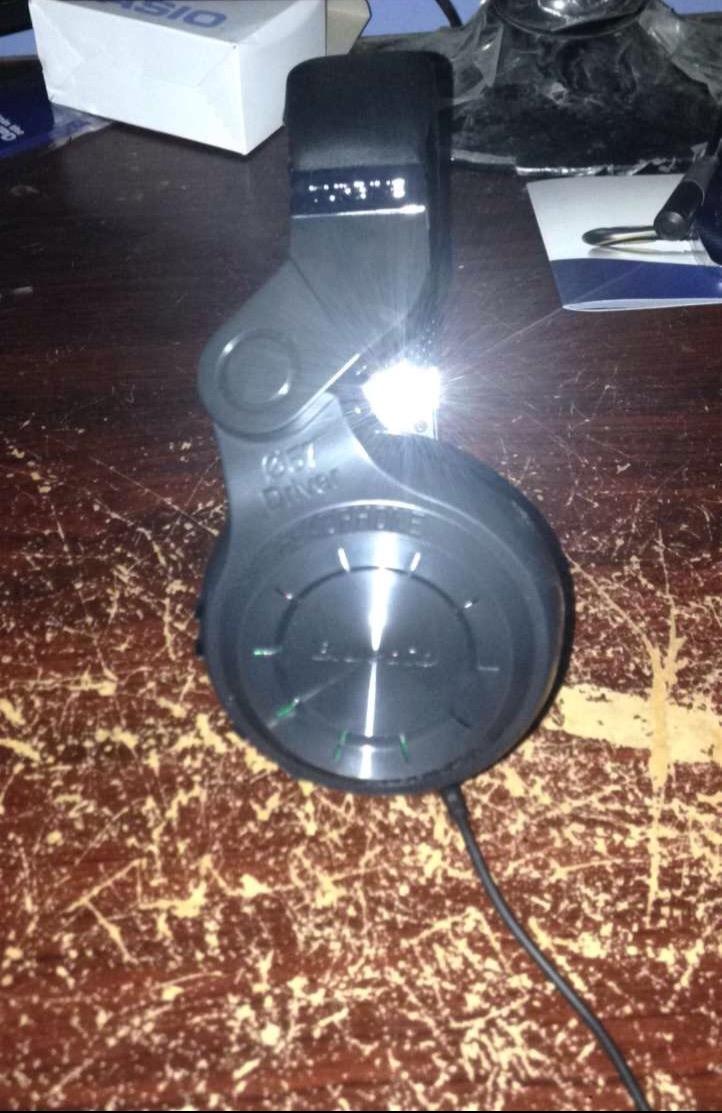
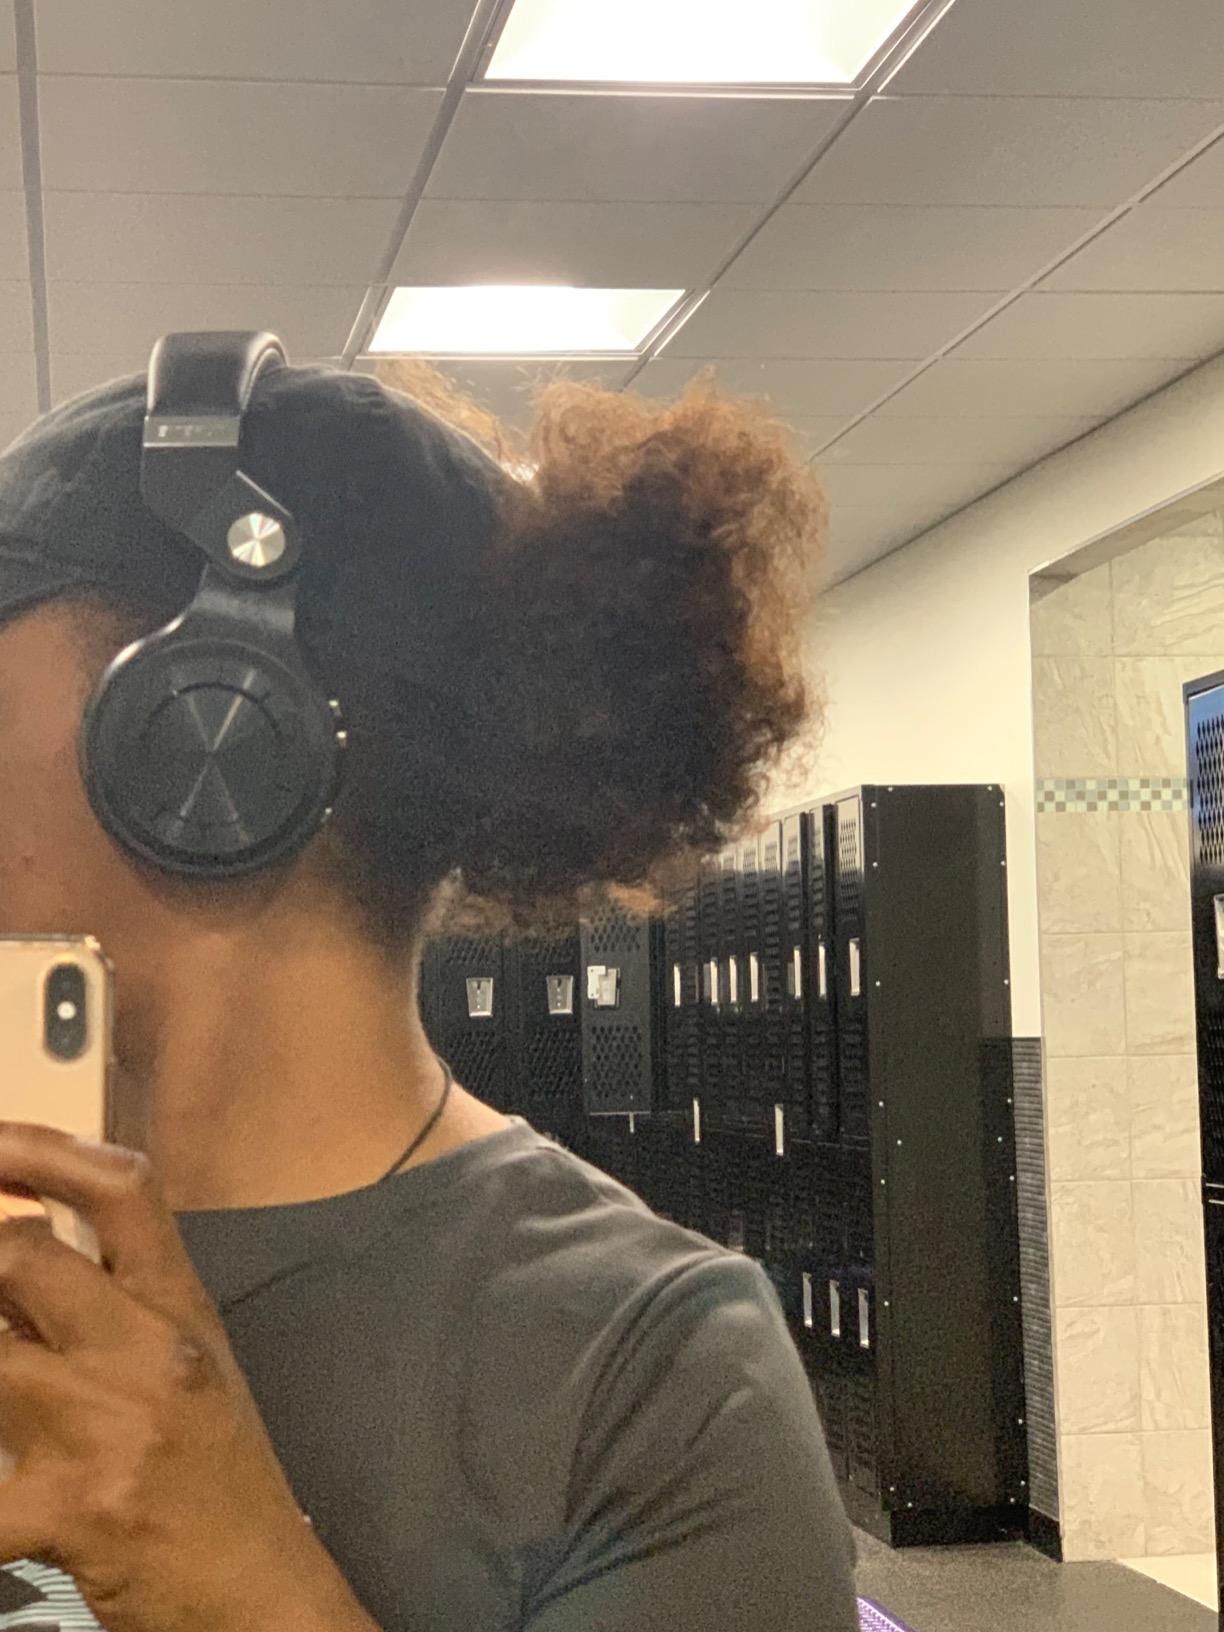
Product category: headphones
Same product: yes